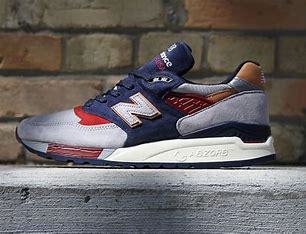
Brand: New
Model: Balance 998